Harrison Barnes

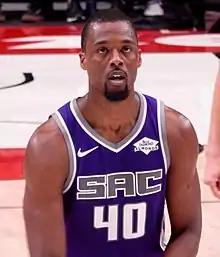
Barnes with the Sacramento Kings in 2019

Harrison Bryce Jordan Barnes (born May 30, 1992) is an American professional basketball player for the San Antonio Spurs of the National Basketball Association (NBA). He played college basketball for the North Carolina Tar Heels before being selected by the Golden State Warriors in the first round of the 2012 NBA draft with the seventh overall pick. Barnes won an NBA championship with the Warriors in 2015. He also won a gold medal as a member of the 2016 U.S. Olympic team.